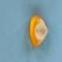
Maize quality: Good